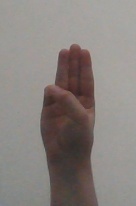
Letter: thaa